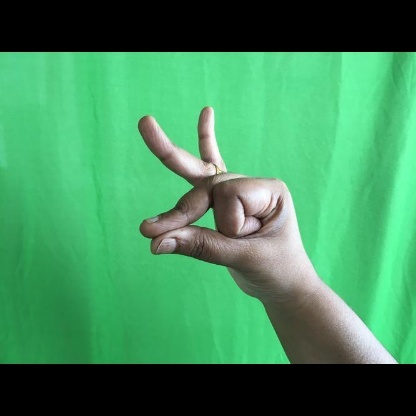
Mudra: Bramaram